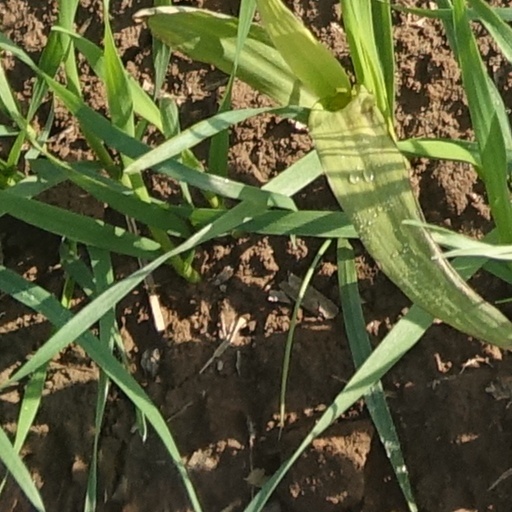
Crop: wheat